Claudia Karvan

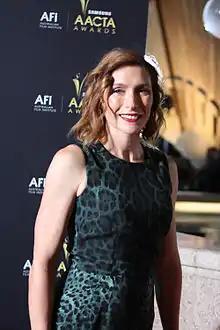
Karvan at the 2012 AACTA Awards

Karvan debuted in the children's film, "Molly" (1983), where she appeared as Maxie Ireland who befriends a talented dog, Molly. Eleanor Mannika of AllMovie reviewed it, "In this uneven children's story... [Molly's] new, young caretaker Maxie ([Karvan]) has her hands full because the villainous 'Old Dan'... [who] is such a sinister, psychotic type that the intended sense of adventure in the film is often no more than a sense of the macabre."